Republic of West Florida

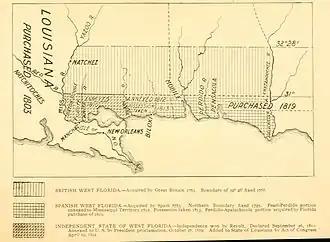
A sketch map published in 1898 showing the territorial changes of "West Florida"

The United States did not recognize the independence of the Republic of West Florida, and on October 27, 1810, James Madison of it, on the basis that it was part of the Louisiana Purchase. In his proclamation, Madison invoked the portion of the Louisiana Purchase agreement that directly quoted the 1800 St. Ildefonso treaty between France and Spain: Louisiana, he stated, had "the same extent that it had in the hands of Spain, and that it had when France originally possessed it". However, neither the 1800 treaty nor the 1803 purchase includes the word "originally"; instead, they state, "with the same extent that it now has in the hands of Spain and that it had when France possessed it". Madison's tweak served his annexation rationale but had no basis in the treaty language.